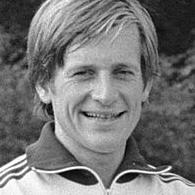
Age: 26